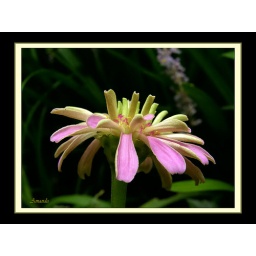
Surprise Zinnia in my flower bed this morning... I forgot about those seeds:)